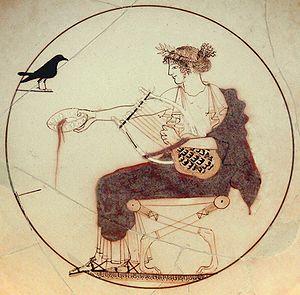
Apollon portant une couronne de laurier ou de myrte, un péplos blanc, un himation rouge et une paire de sandales est assis sur un diphros (siège) aux pieds de lion. Il tient une cithare dans la main gauche et verse une libation de la main droite. Face à lui un oiseau noir identifié à un pigeon, un choucas, une corneille (allusion possible à sa liaison avec Coronis) ou un corbeau (oiseau aux pouvoirs mantiques). Médaillon d'un kylix attique à fond blanc d'attribution incertaine (Peintre de Pistoxénos, Peintre de Berlin ou Onésimos
Le corbeau – sans référence à une espèce en particulier – a une influence considérable sur la culture humaine, puisqu'il est présent aussi bien dans les mythes et contes traditionnels amérindiens nord-américains, sibériens ou nordiques que dans les légendes et la littérature de toutes les époques. Il y joue le plus souvent un rôle de fripon, de héros, ou contribue par sa ruse à la création de l'homme. Chez les Inuits, le même mot désigne le corbeau et l'esprit des corbeaux réels.
Apollon est le dieu grec des arts, du chant, de la musique, de la beauté masculine, de la poésie et de la lumière. Il est conducteur des neuf muses. Apollon est également le dieu des purifications et de la guérison, mais peut apporter la peste par son arc ; enfin, c'est l'un des principaux dieux capables de divination, consulté, entre autres, à Delphes, où il rendait ses oracles par la Pythie de Delphes. Il a aussi été honoré par les Romains, qui l'ont adopté très rapidement sans changer son nom. Dès le Vᵉ siècle av. J.-C., ils l'adoptèrent pour ses pouvoirs guérisseurs et lui élevèrent des temples.
Pindare, en grec ancien Πίνδαρος / Píndaros, né à Cynoscéphales, un bourg près de Thèbes, en 518 av. J.-C., mort à Argos en 438 av. J.-C., est l'un des plus célèbres poètes lyriques grecs.
La lyre est l'un des instruments à cordes pincées dont les cordes sont parallèles à la table d'harmonie et dont la caisse de résonance ne se prolonge pas par un manche ; une structure similaire à celle de la harpe accueille la fixation des cordes. C'est sa position qui la différencie de la harpe.
La patère est un ustensile sacrificiel, évasé et peu profond, servant au service du vin. C'est, avec la grappe de vigne et le thyrse, l'un des attributs de Bacchus, Épona et aussi d'Hadès. On offrait une libation aux dieux avec une patère.
White Raven est un opéra en cinq actes, pour solistes, chœur et orchestre, composé en 1991 par Philip Glass en collaboration avec Robert Wilson, sur un livret de Luísa Costa Gomes. Commande de la Commission nationale pour la commémoration des découvertes portugaises et du Teatro Real de Madrid, la première mondiale de l'œuvre a eu lieu à l'occasion de l'Exposition Internationale le 26 septembre 1998 au Teatro Camões de Lisbonne, dirigée par Dennis Russel Davies. La première espagnole, sous la direction de Günter Neuhold s'est déroulée le 28 novembre 1998 et la première américaine au Lincoln Center de New York, sous la direction de Dennis Russel Davies et avec une chorégraphie de Lucinda Childs, le 10 juillet 2001.